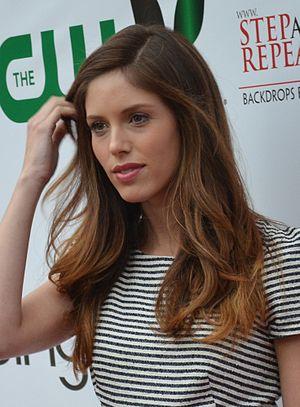
Cet article présente la troisième saison de la série télévisée Newport Beach.
Kayla Ewell à Long Beach, Californie, est une actrice américaine.
Cet article présente les personnages de la série télévisée américaine Vampire Diaries, qui compte actuellement huit saisons.
Freaks and Geeks est une série télévisée de comédie dramatique américaine en 18 épisodes de 42 minutes, créée par Paul Feig et diffusée entre le 25 septembre 1999 et le 8 juillet 2000 sur NBC.